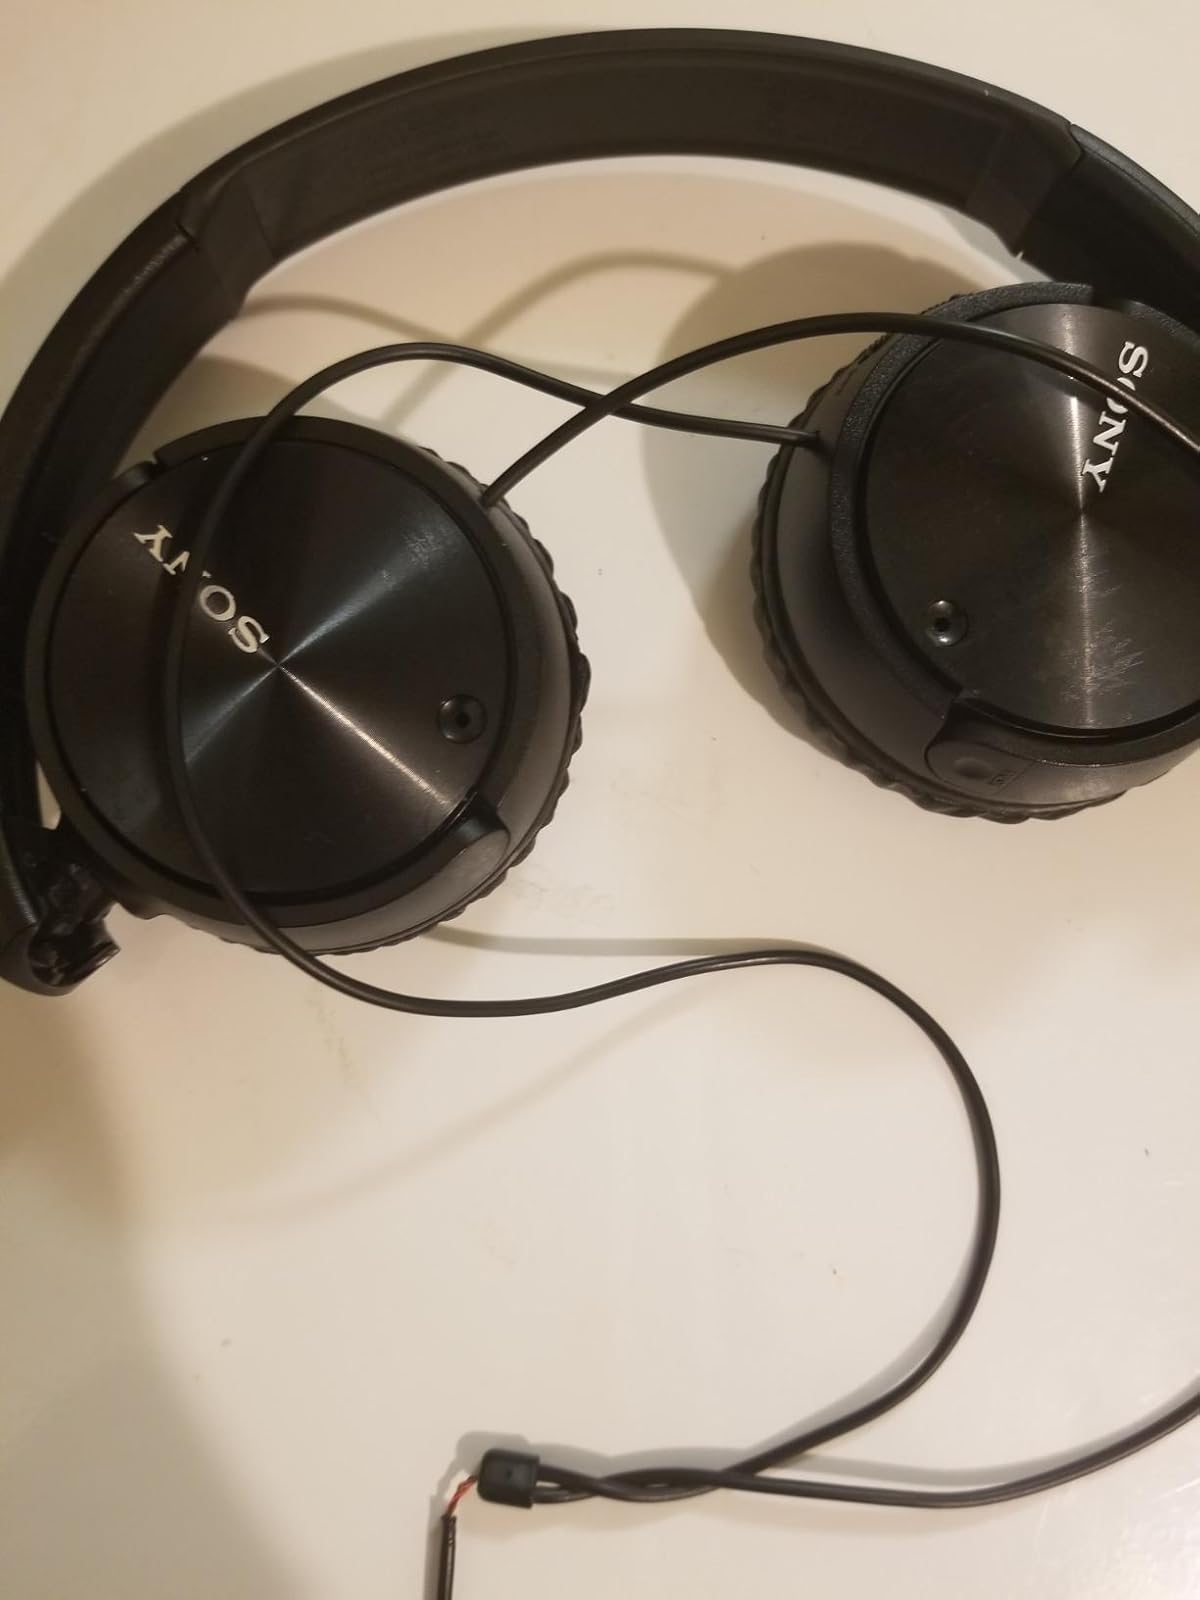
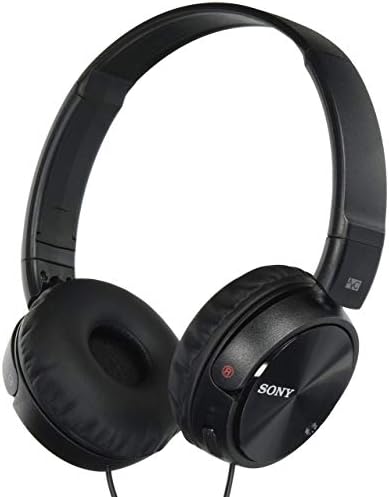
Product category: headphones
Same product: yes